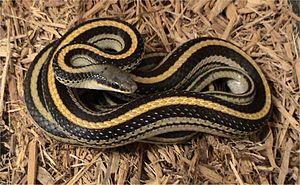
Salvadora grahamiae est une espèce de serpents de la famille des Colubridae.